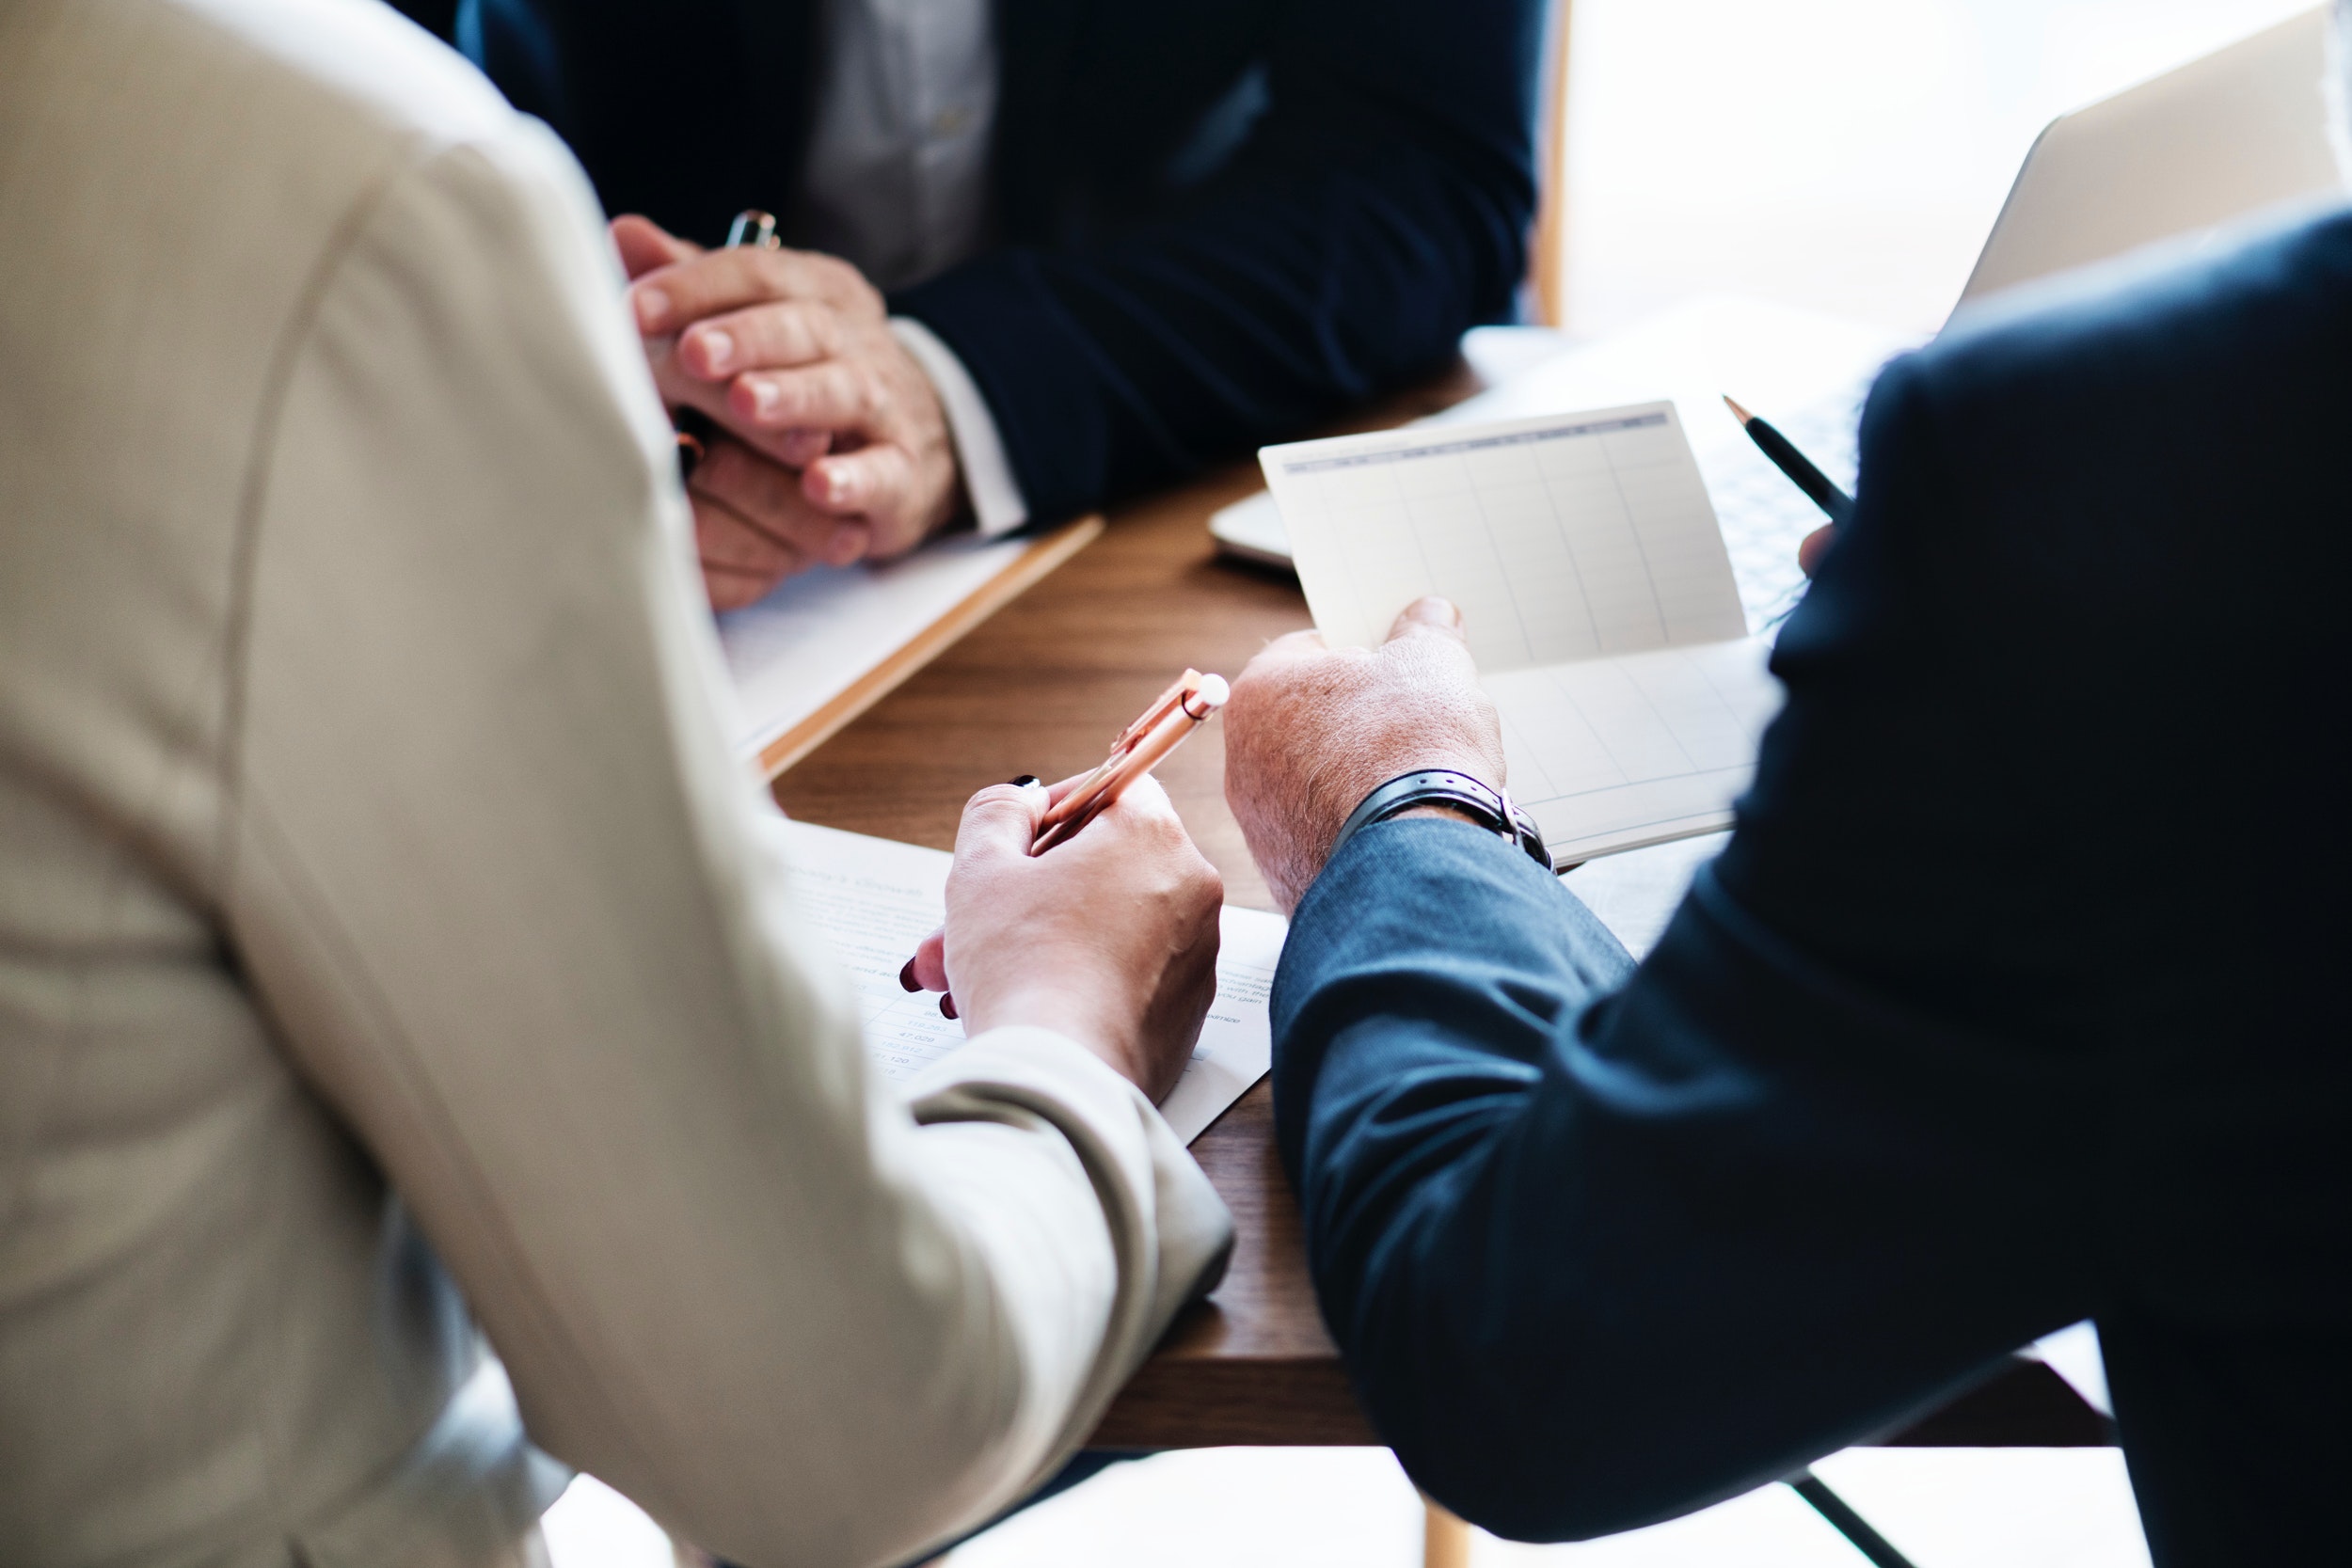
hand, arm, suit, businessperson, finger, footwear, event, wedding, gesture, ceremony, conversation, white collar worker, business, collaboration, formal wear, nail, management